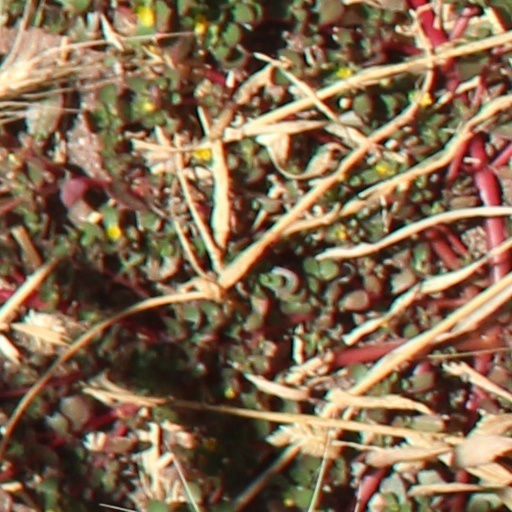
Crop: wheat